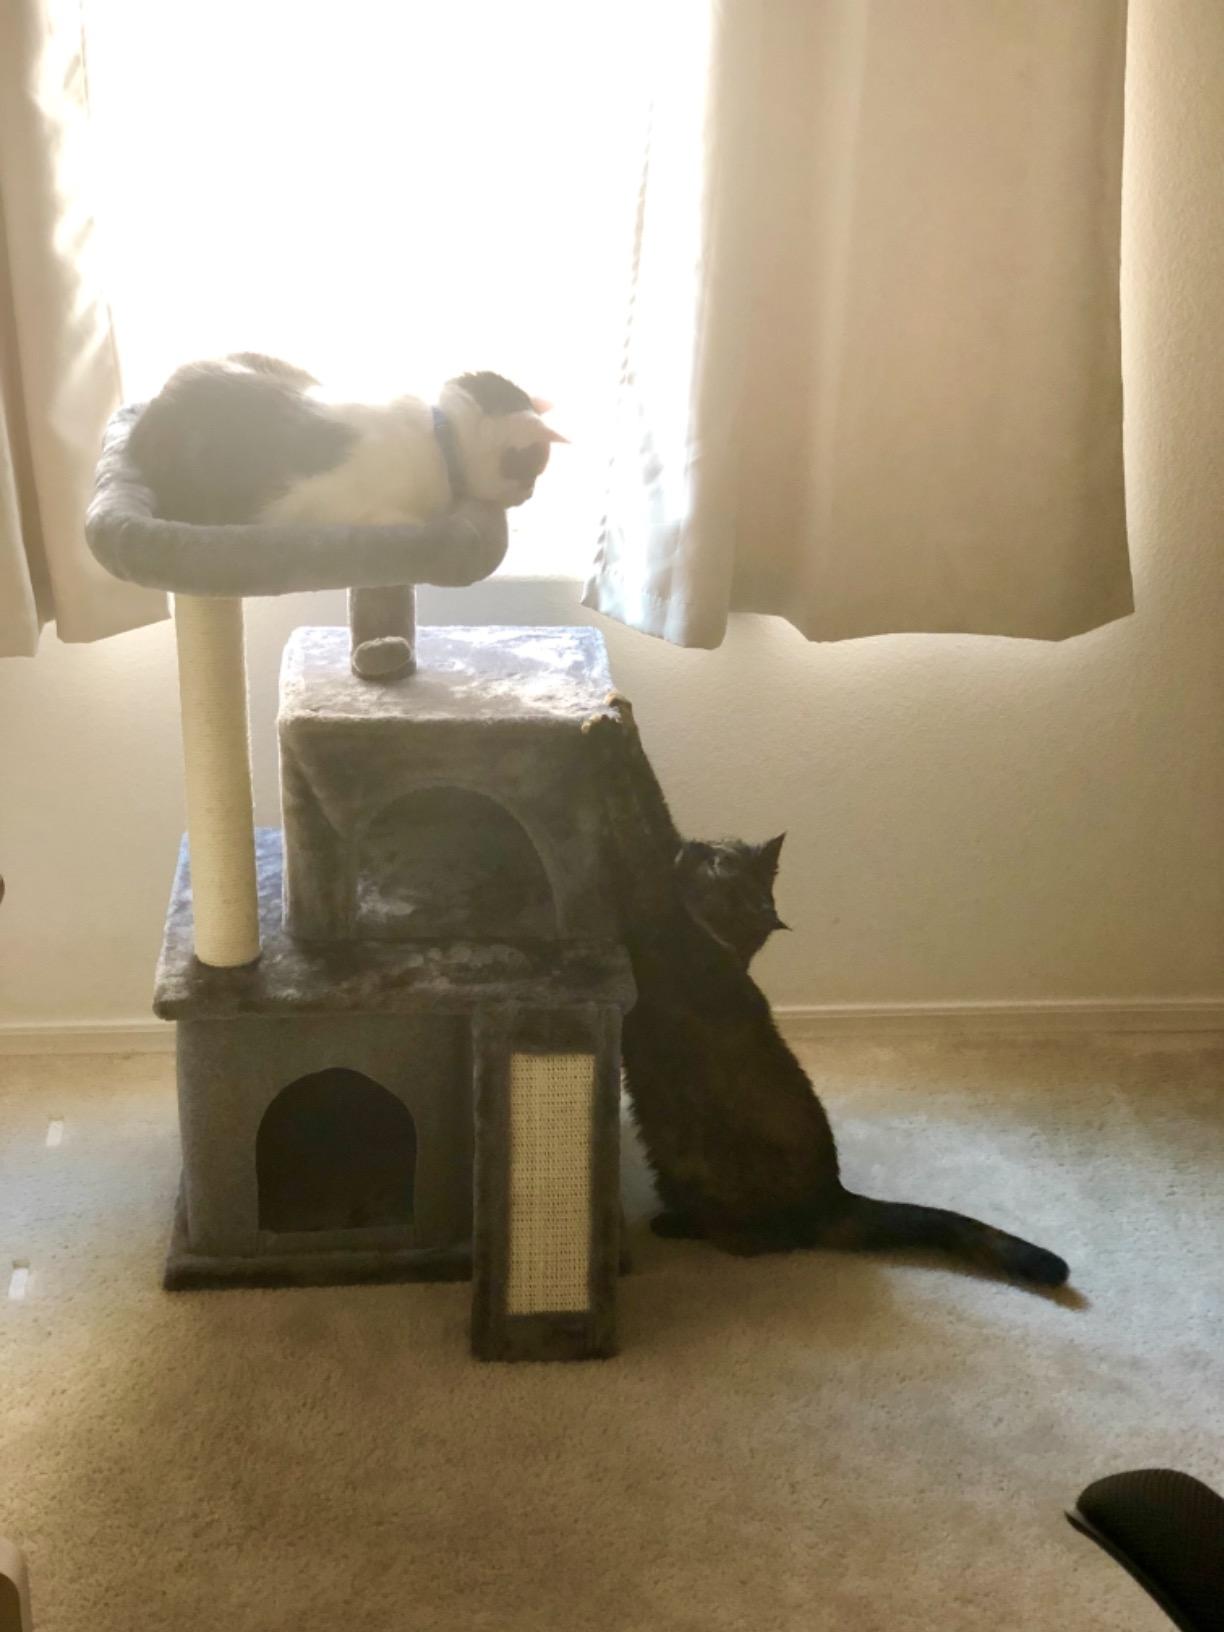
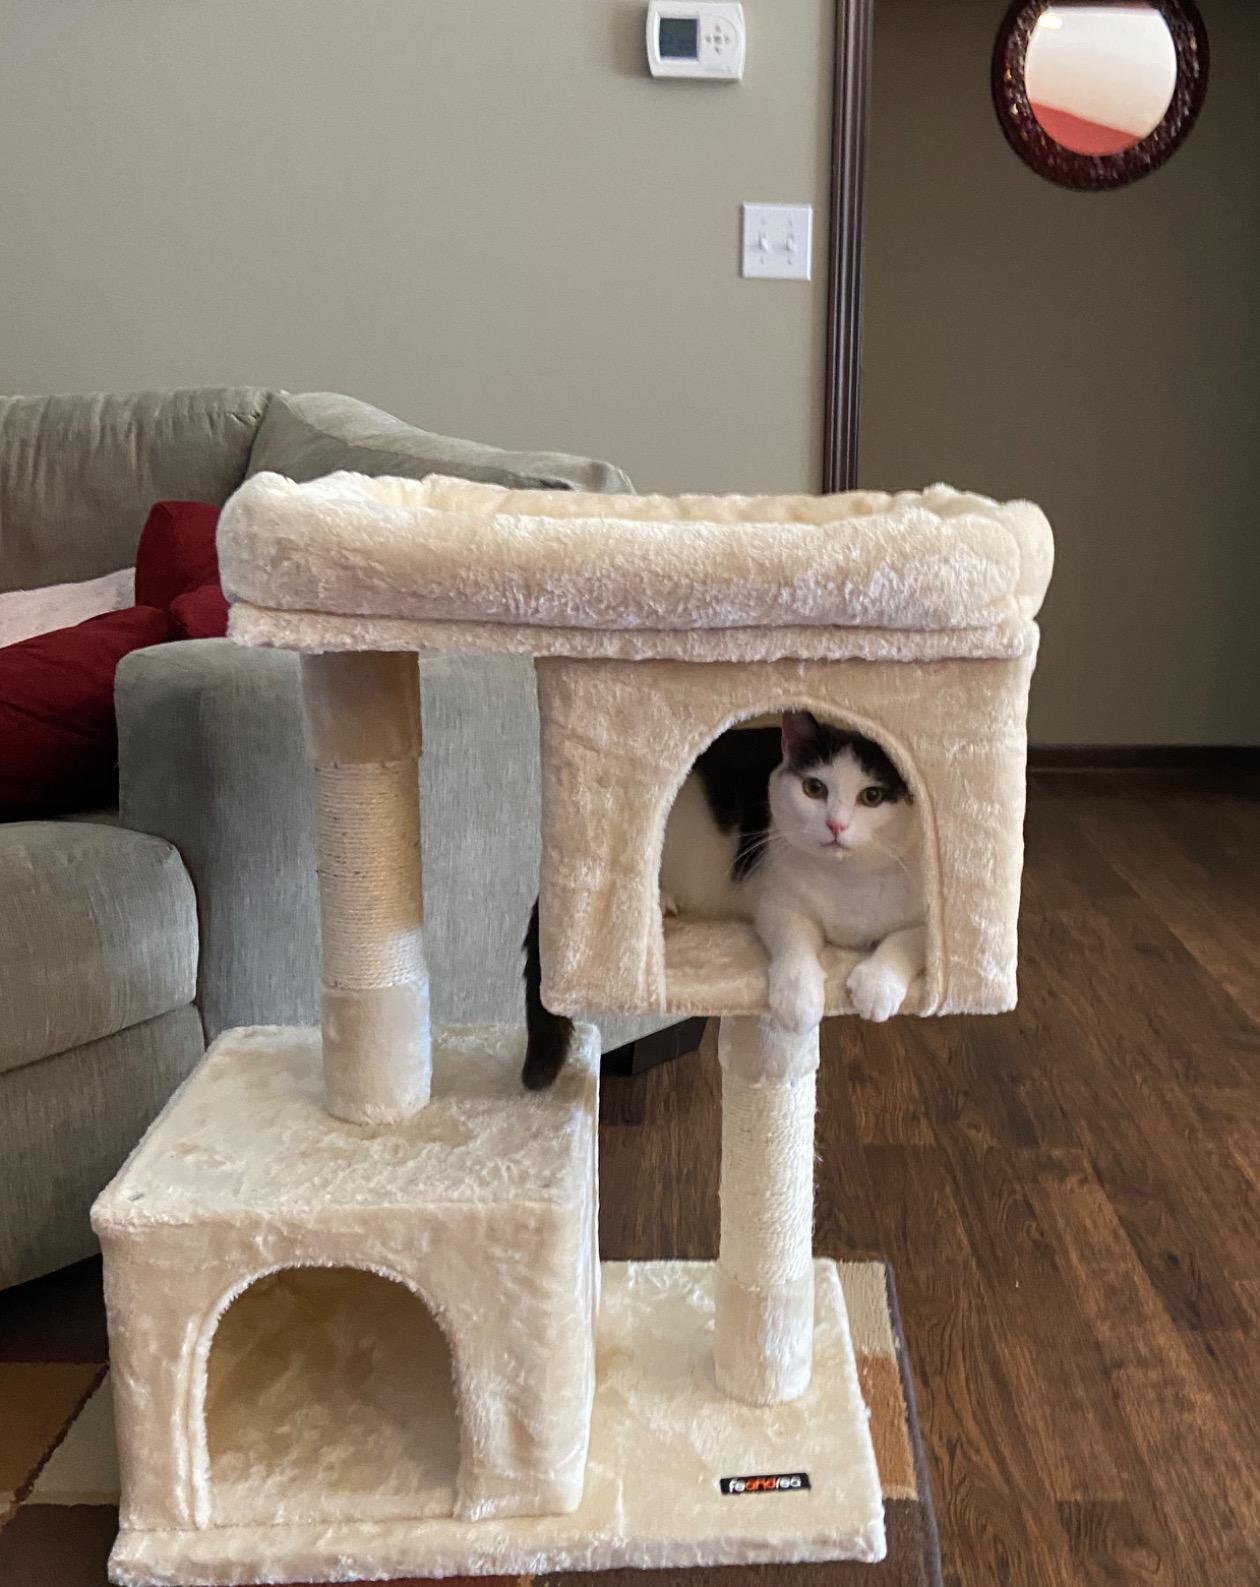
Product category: items_cat tree
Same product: no